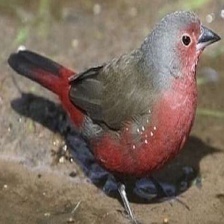
Species: AFRICAN FIREFINCH
Scientific name: LAGONOSTICTA RUBRICATA
ImageNet parent category: house_finch